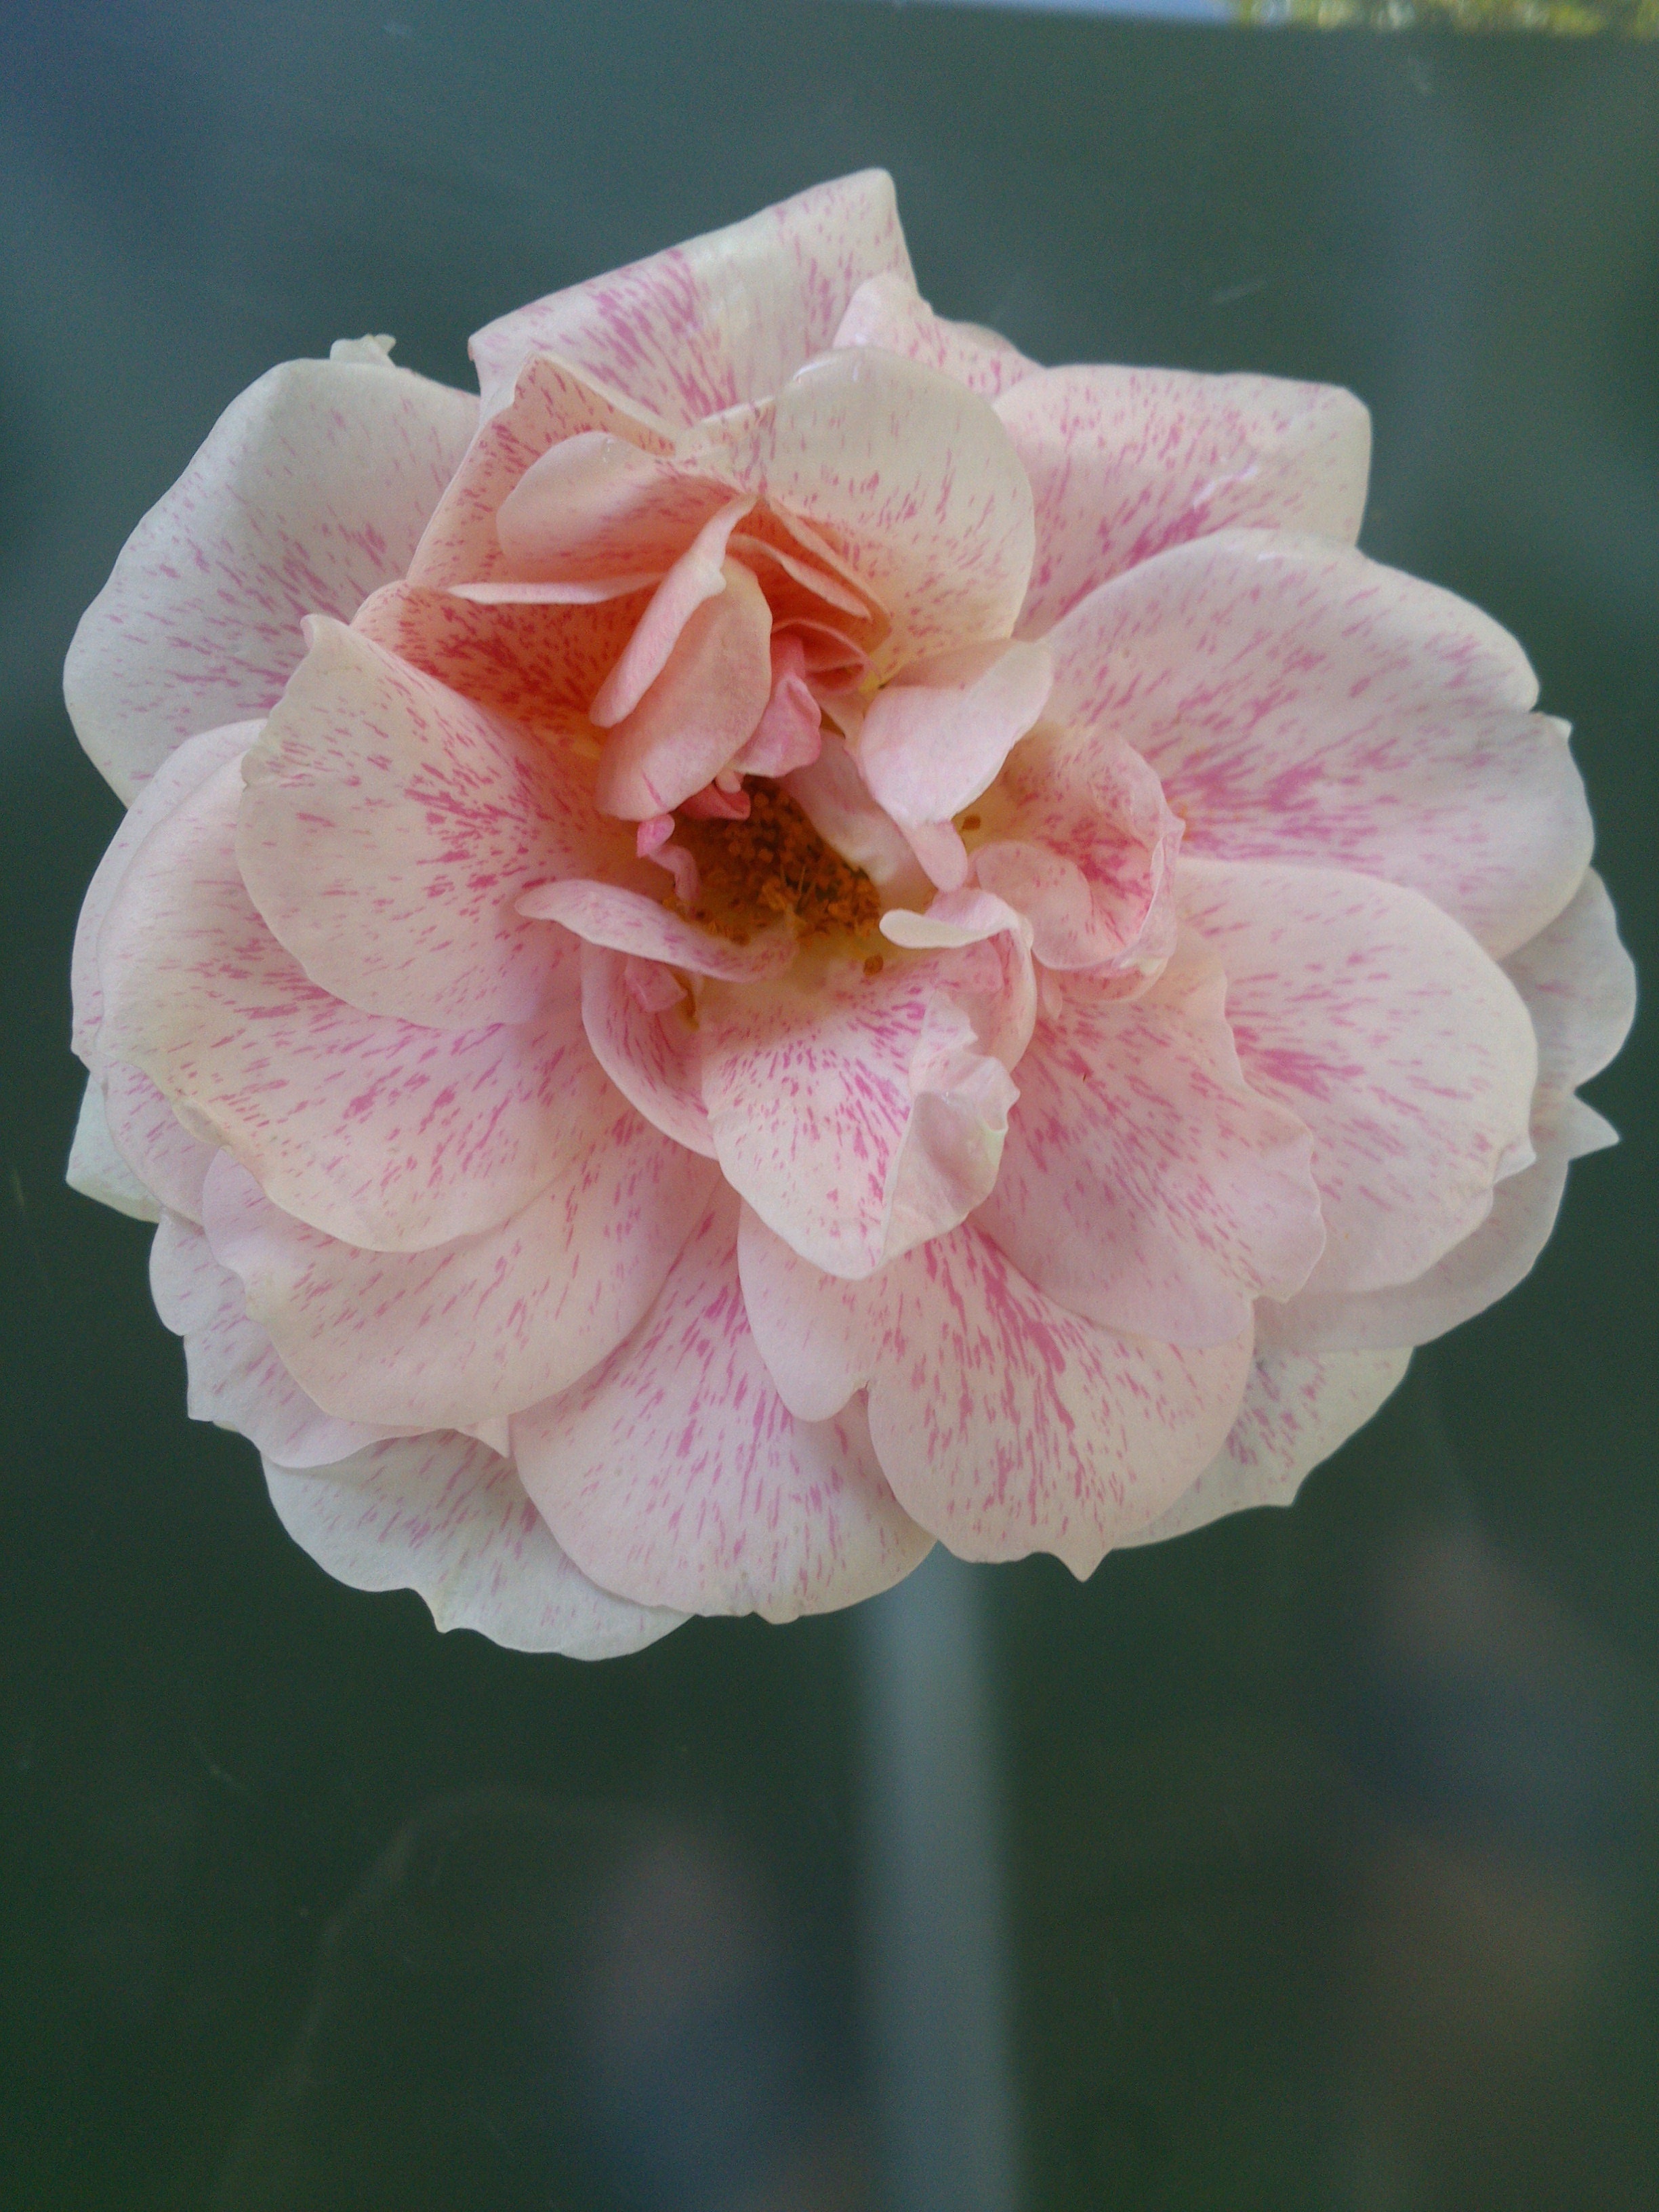
blossom, plant, flower, petal, bloom, rose, garden, pink, flora, carnation, peony, macro photography, flowering plant, rose family, land plant